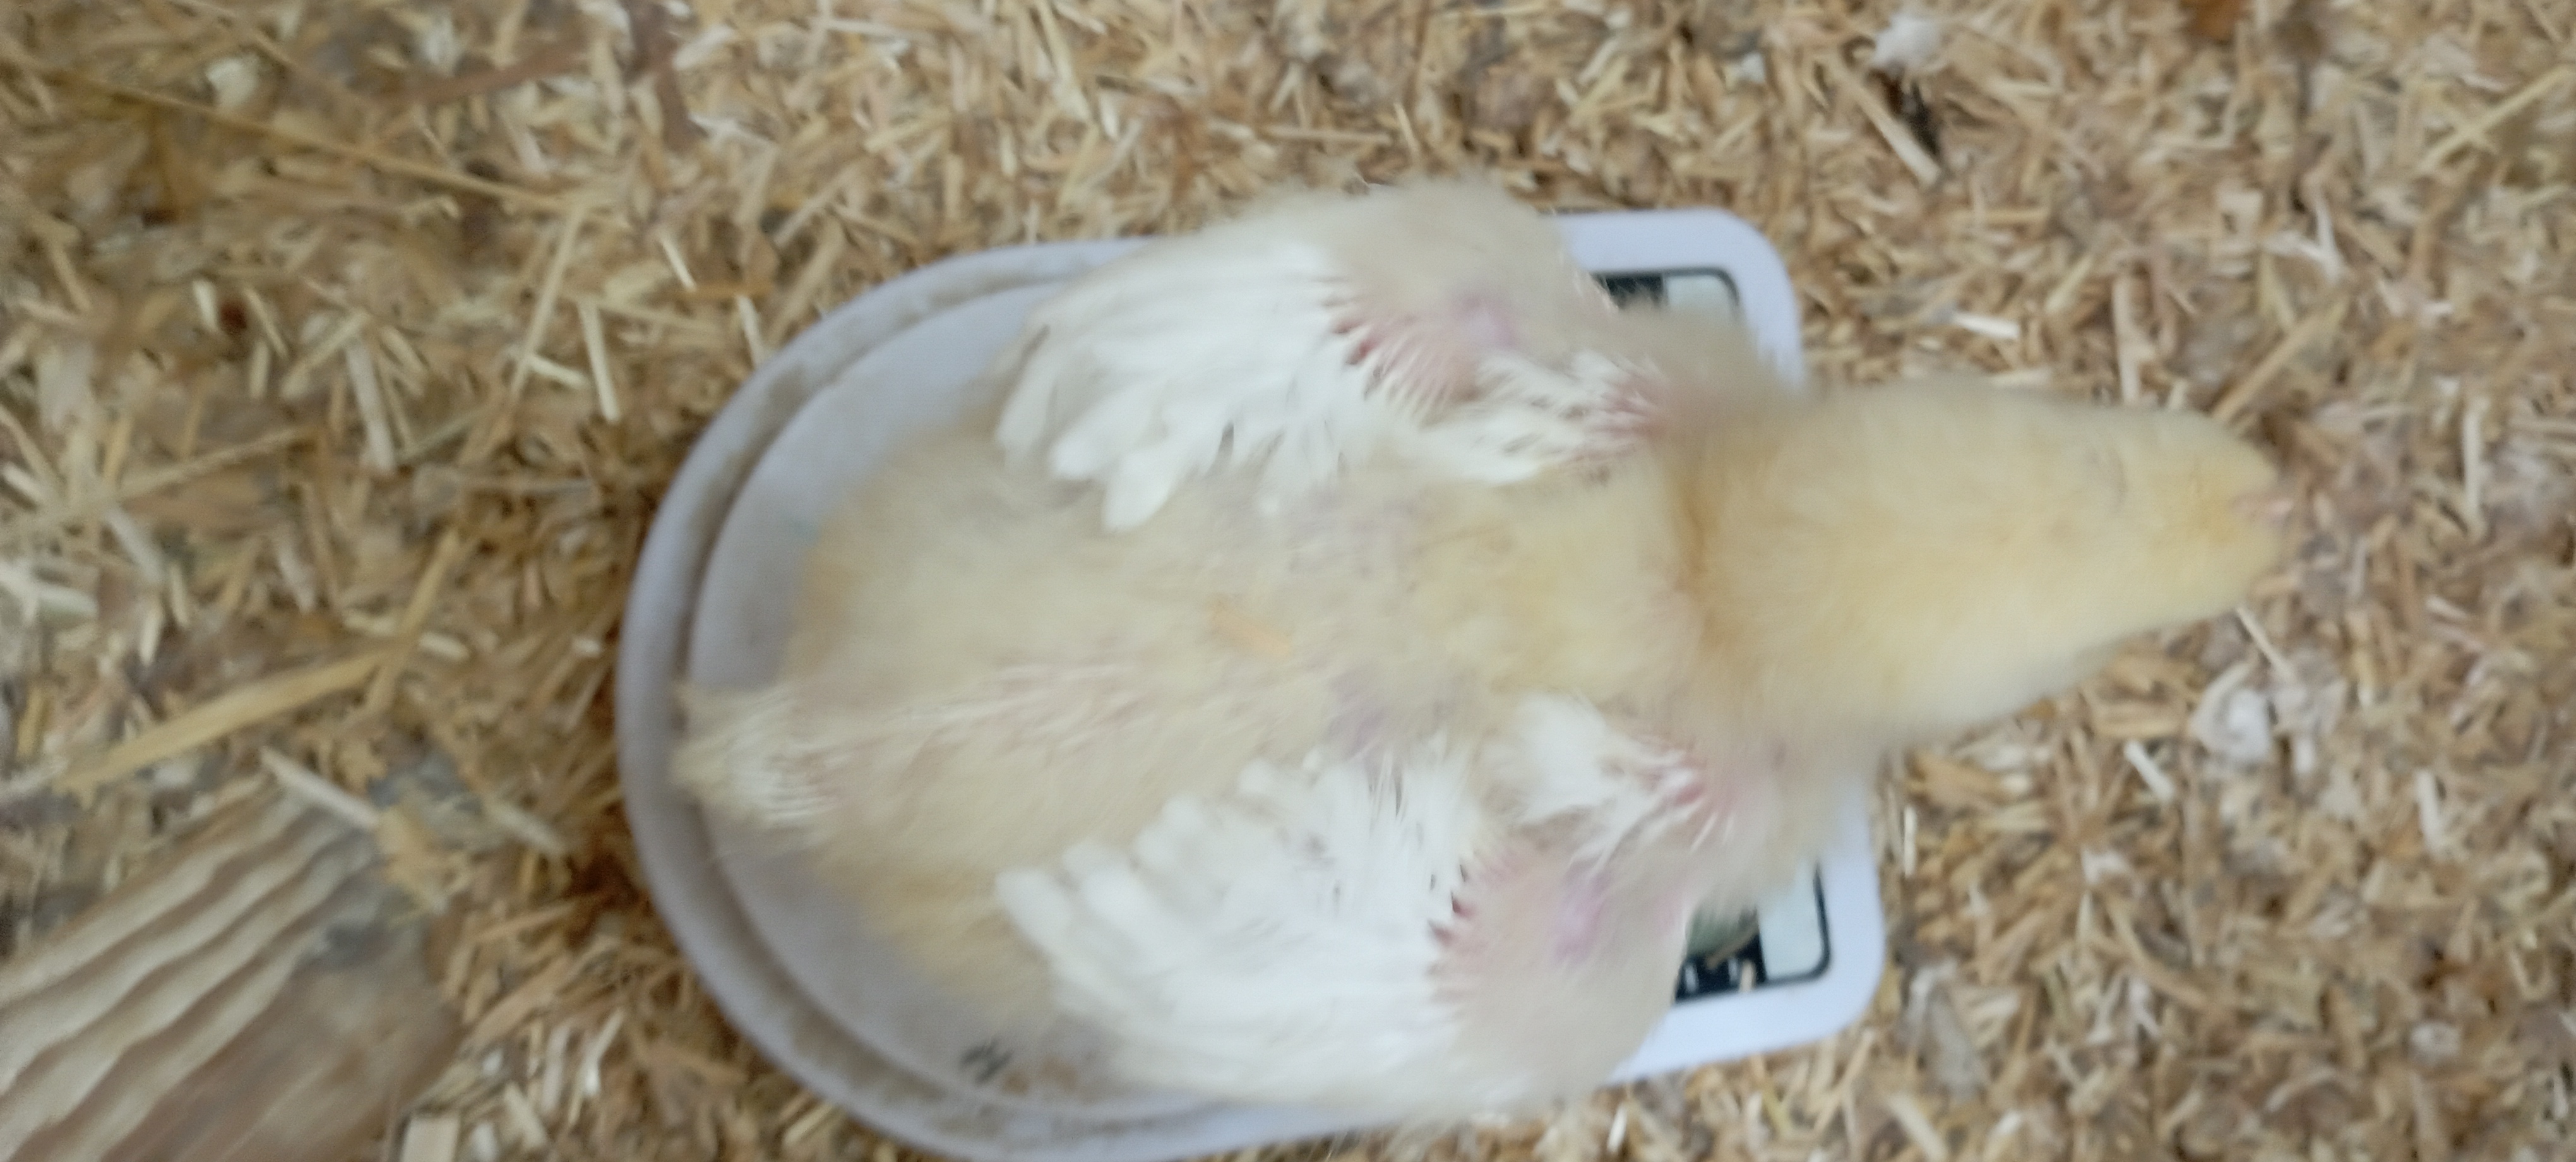
Weight: 696 g